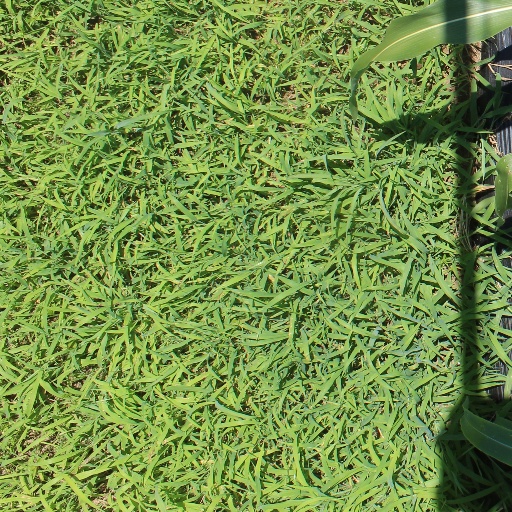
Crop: sorghum